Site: brandenburg
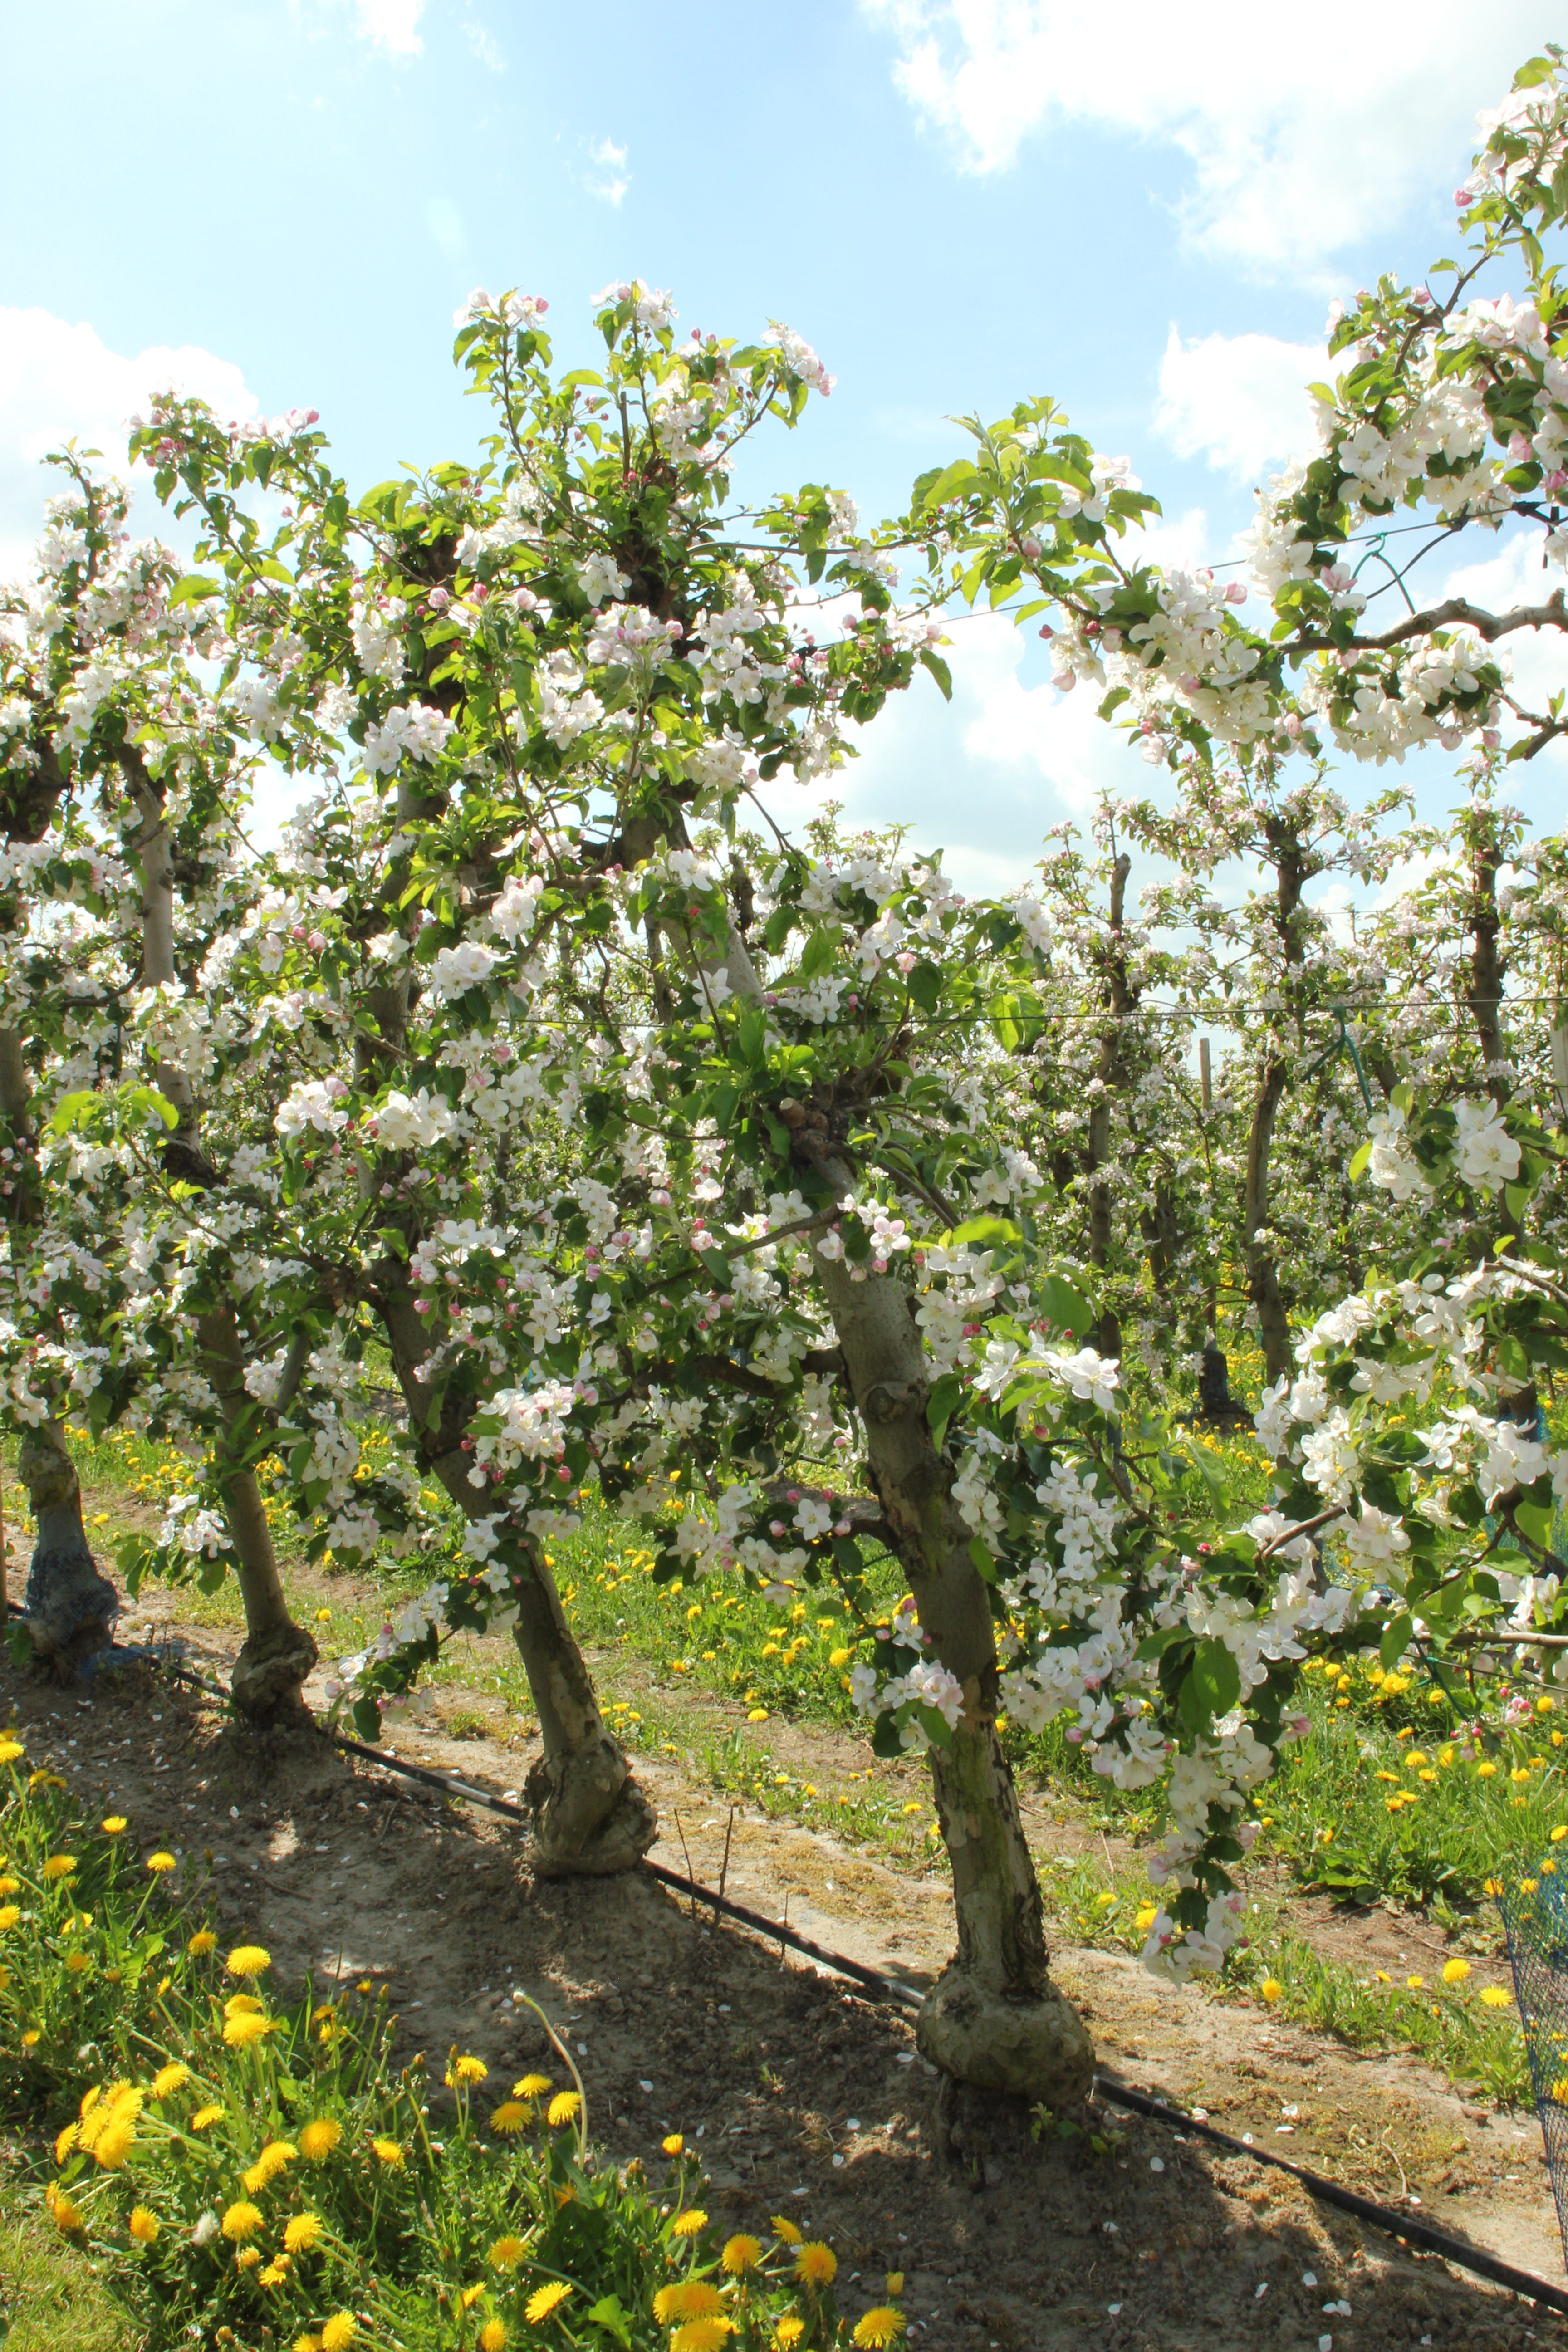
Growth stage (BBCH 65): Flowering